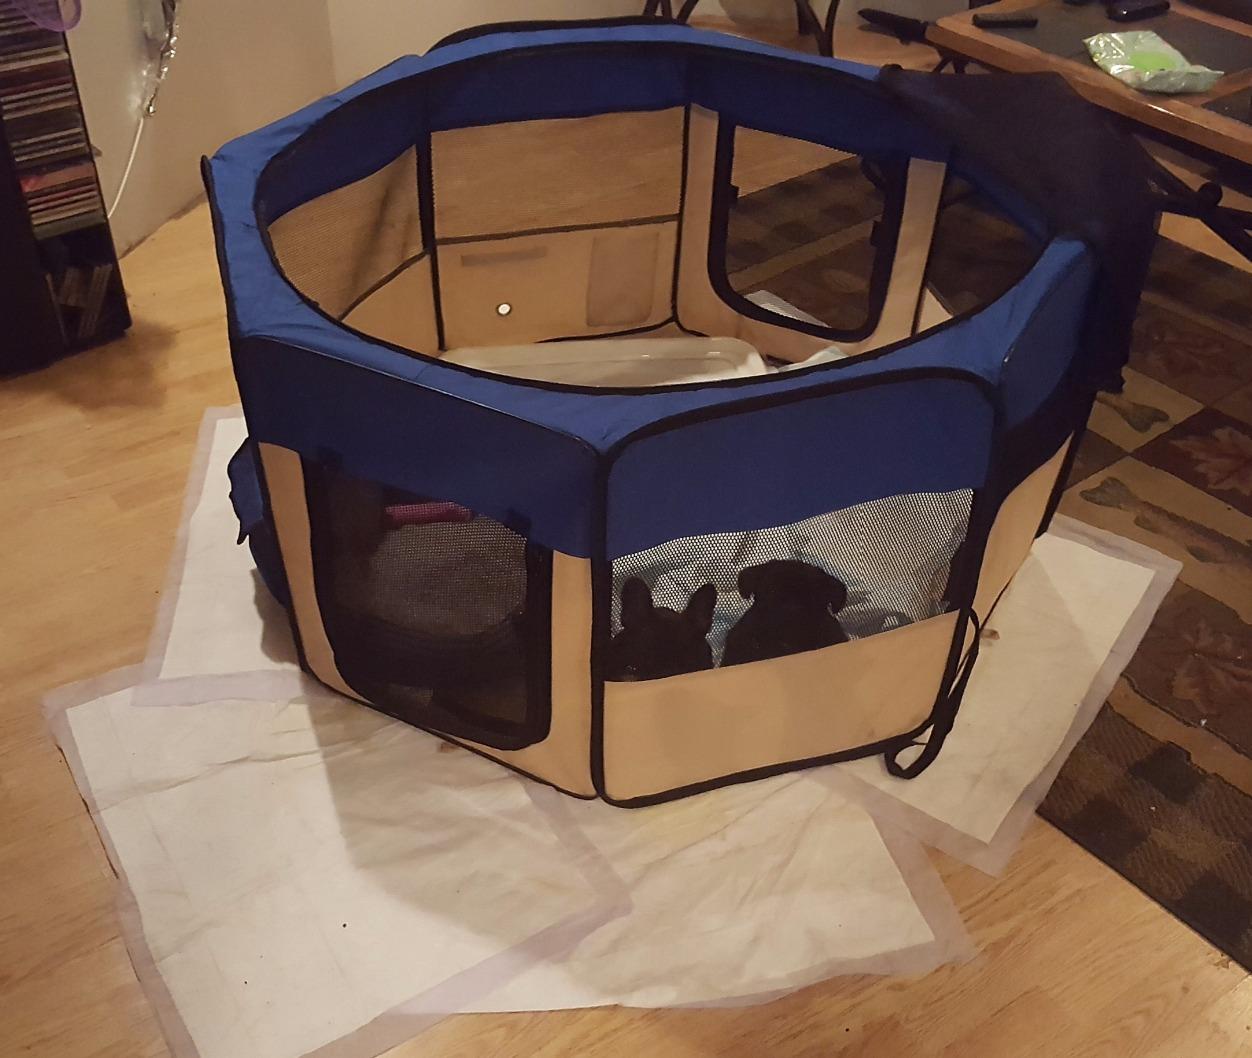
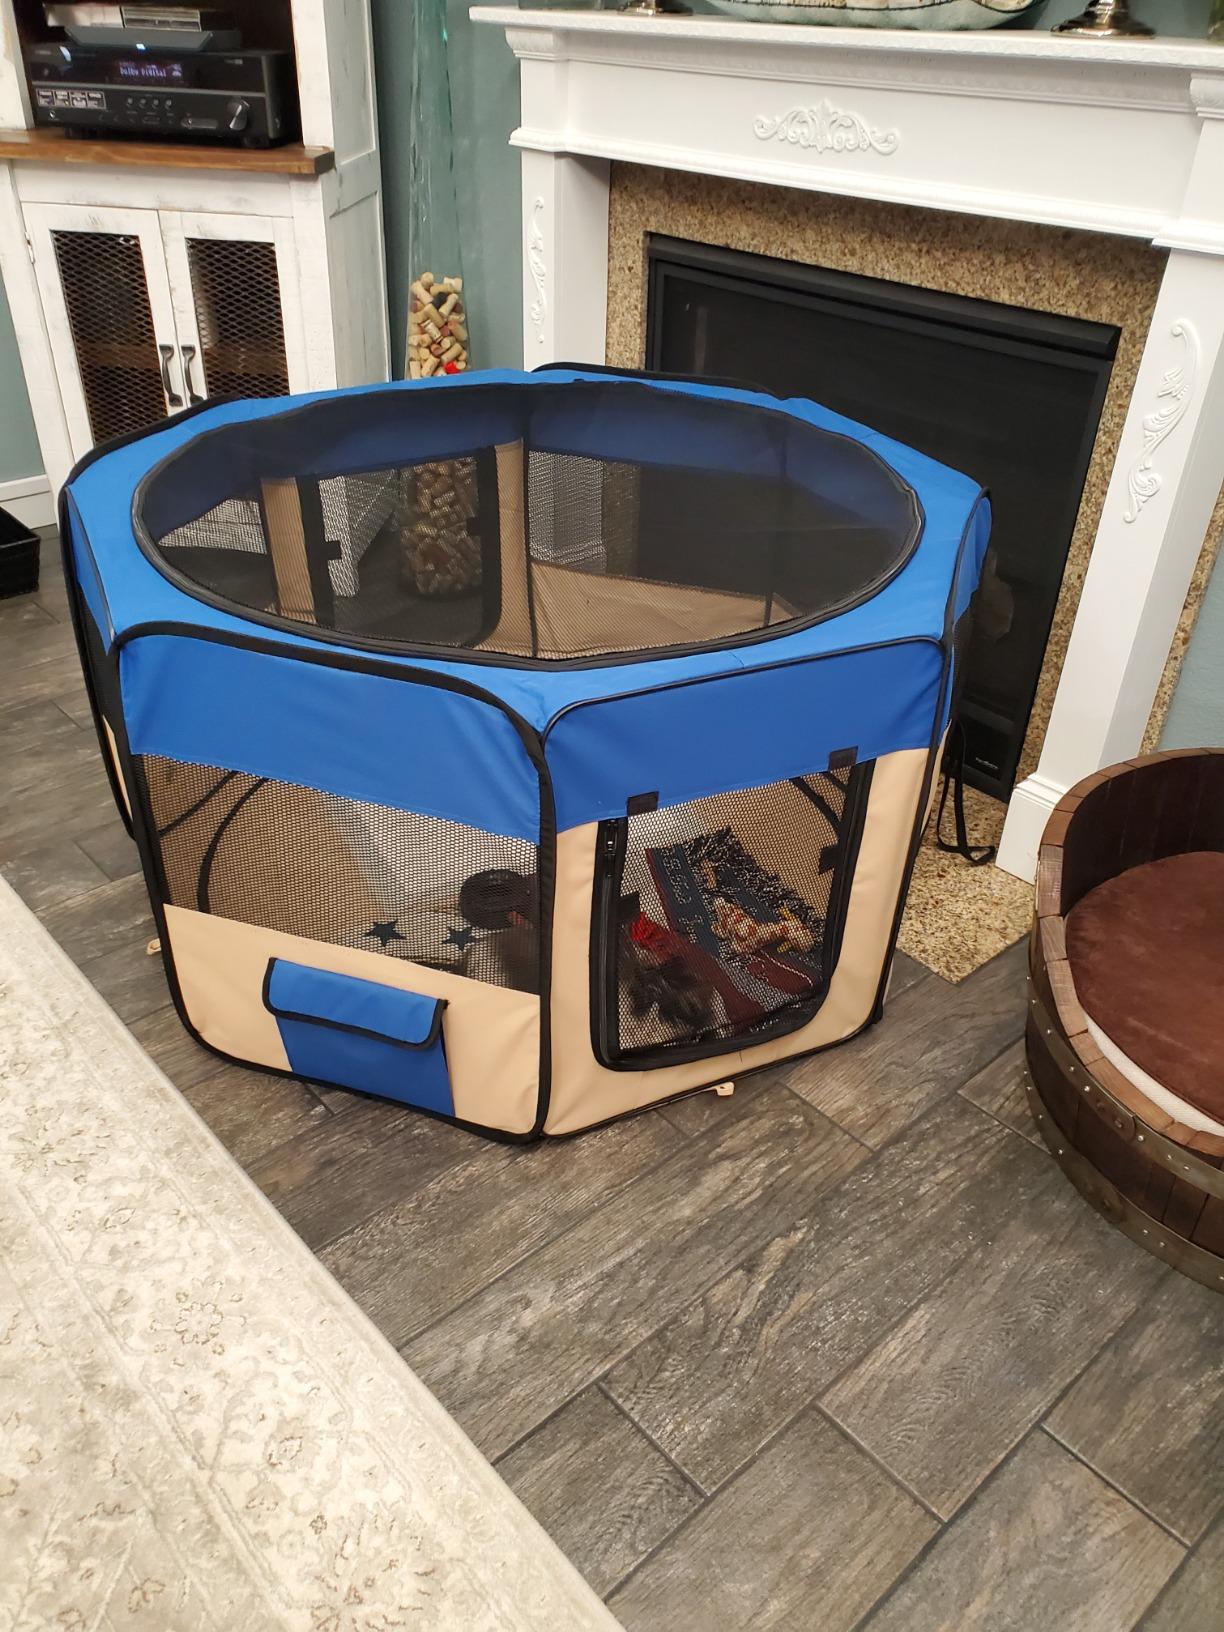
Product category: items_kennel
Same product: yes